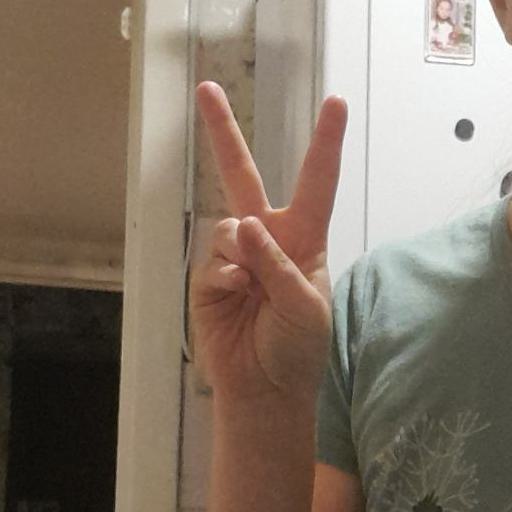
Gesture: peace